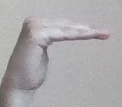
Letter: haa